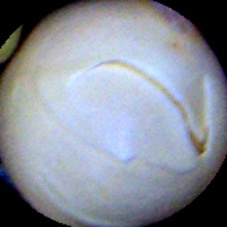
Label: Skin-damaged